Achaemenid royal inscriptions

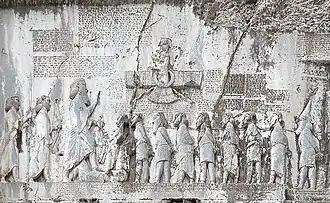
The Behistun inscription, the longest and perhaps the most famous of the Achaemenid royal inscriptions.

The Achaemenid royal inscriptions are the surviving inscriptions in cuneiform script from the Achaemenid Empire, dating from the 6th to 4th century BCE (reigns of Cyrus II to Artaxerxes III). These inscriptions are primary sources for the history of the empire, along with archaeological evidence and the administrative archives of Persepolis. However, scholars are reliant on Greek sources (such as Herodotus) to reconstruct much of Achaemenid history.